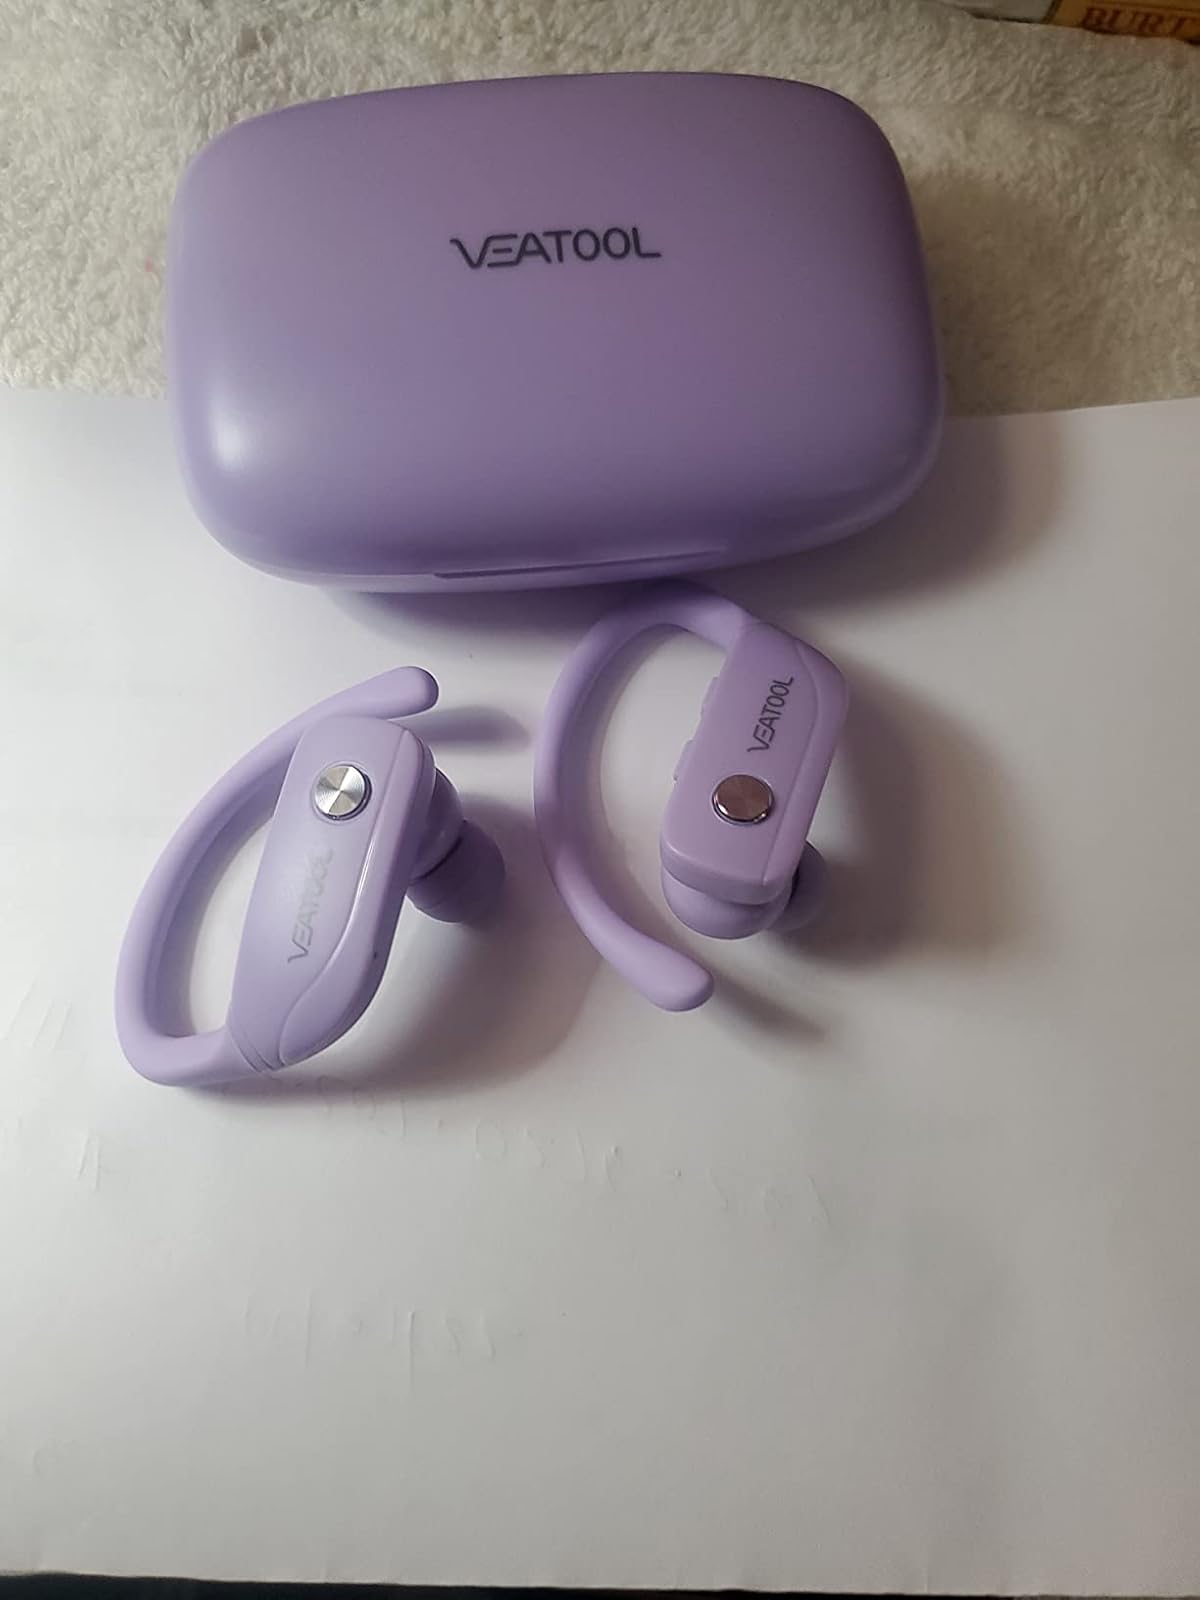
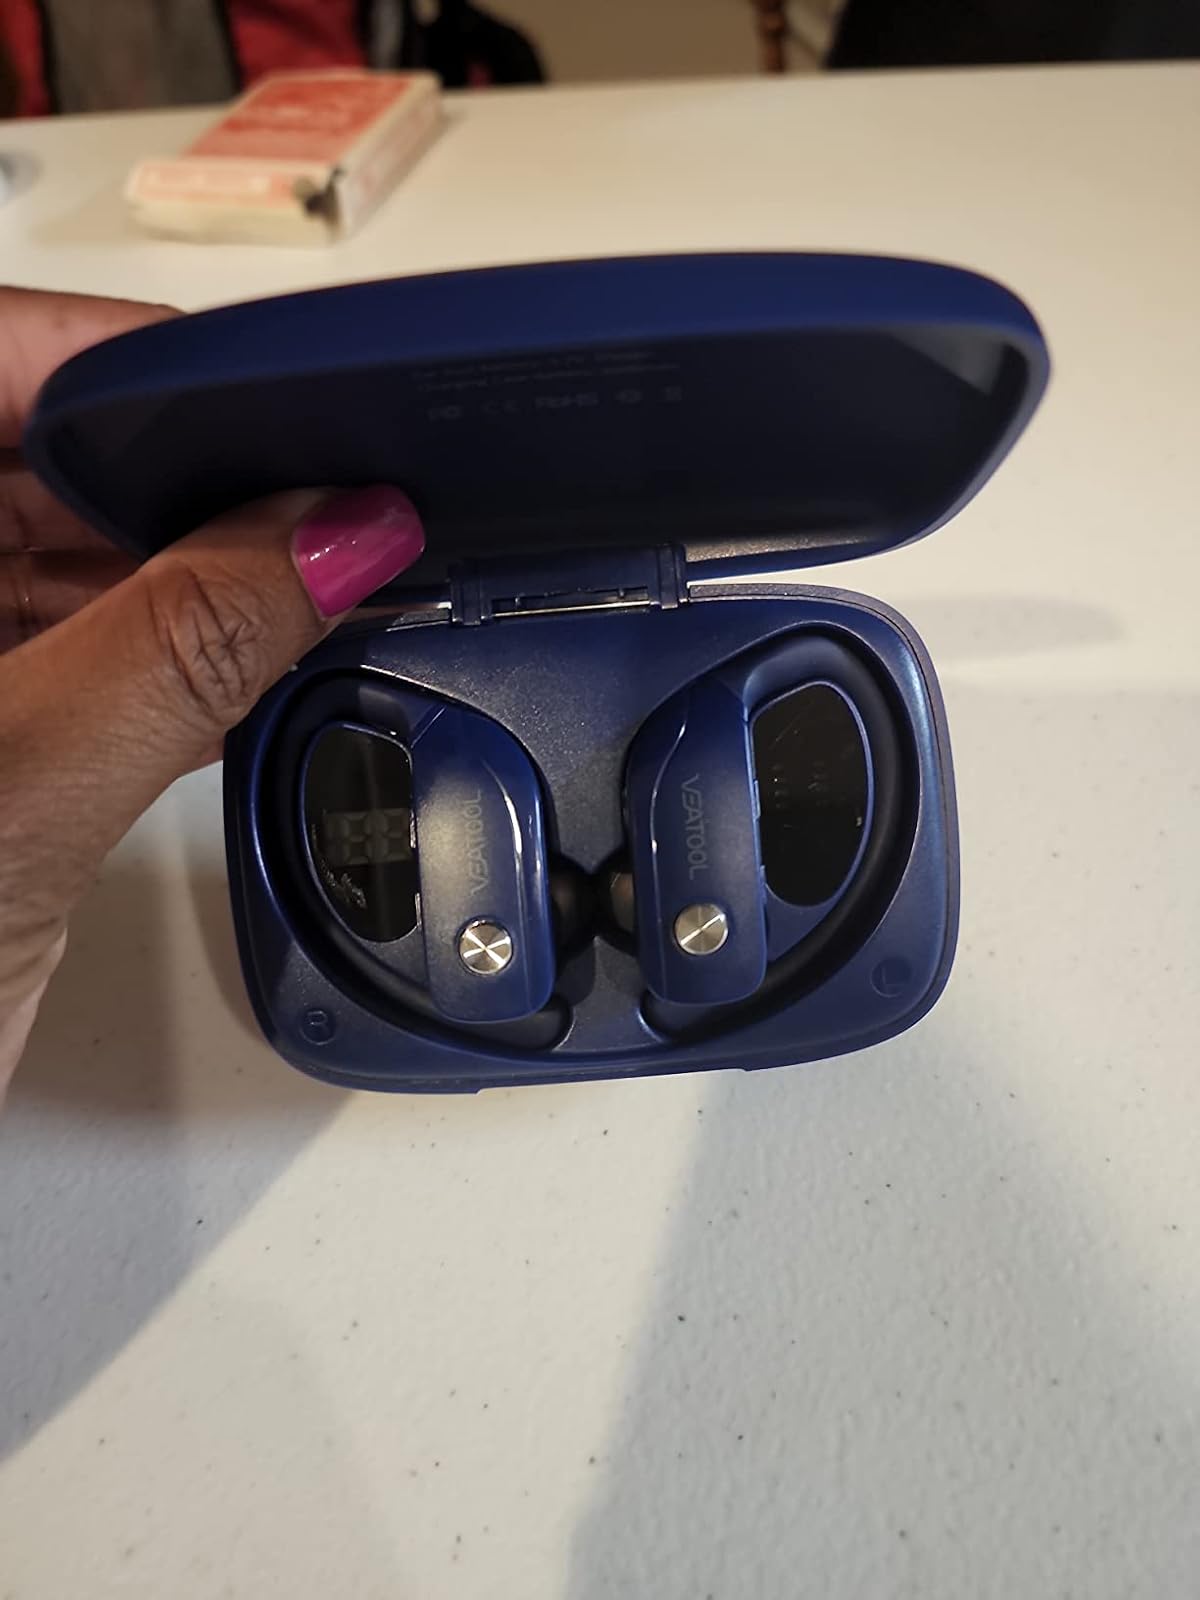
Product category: earbuds
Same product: no